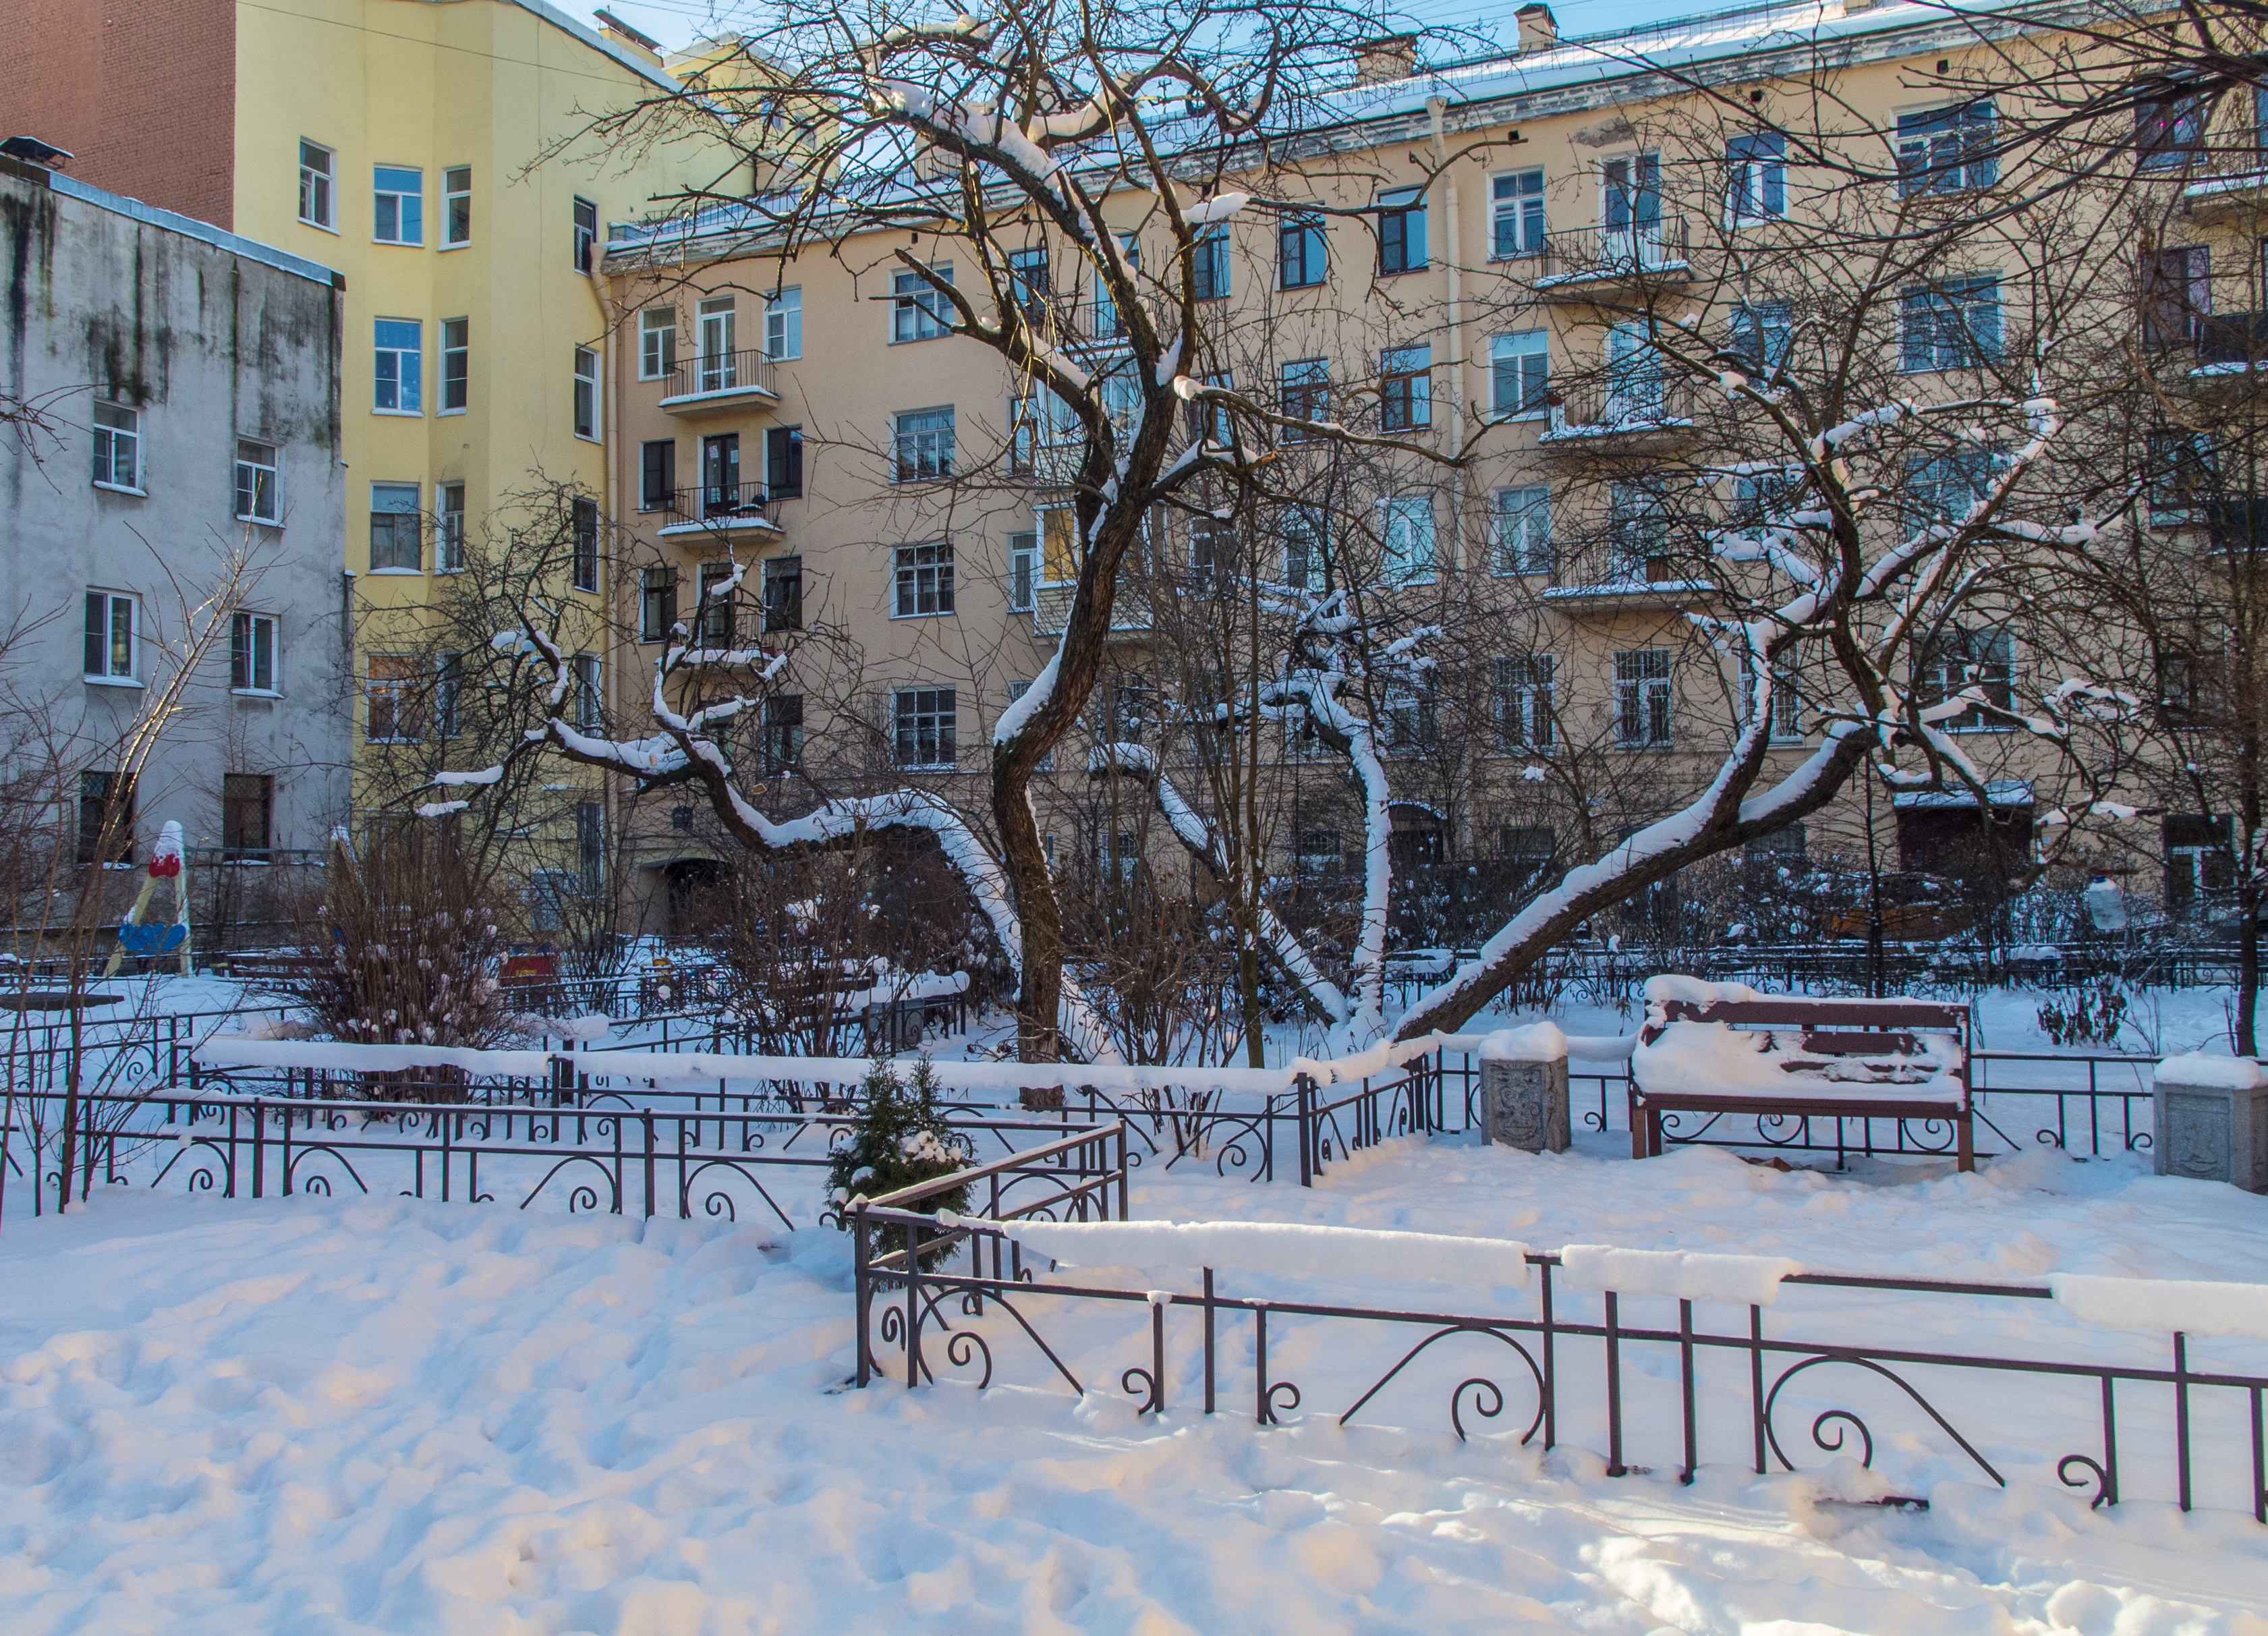
images, building, window, snow, branch, tree, urban design, twig, freezing, neighbourhood, residential area, house, city, facade, winter, urban area, event, mixed use, plant, precipitation, sky, suburb, apartment, home, evening, frost, street, condominium, roof, landscape, leisure